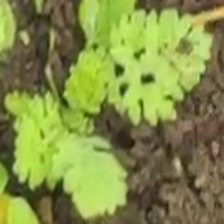
Weed species: Gajar_gavat_(Parthenium hysterophorus)